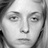
Emotion: sad